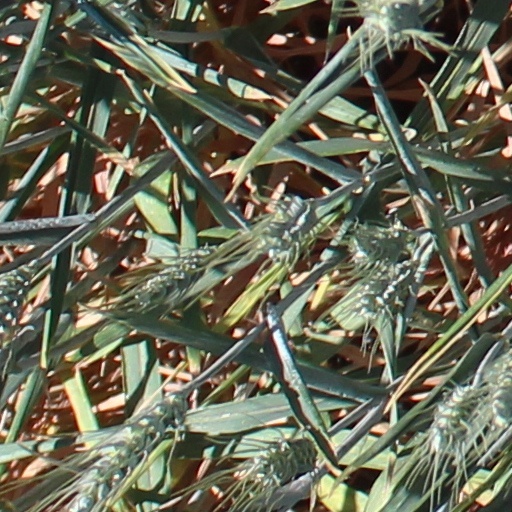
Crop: wheat